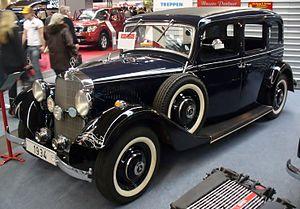
Les voitures de tourisme Mercedes-Benz font partie de la division Mercedes-Benz Cars et de Daimler.